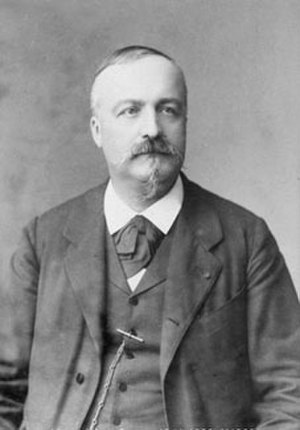
Marie Alfred Cornu
Marie Alfred Cornu var en fransk fysiker. Franskmændene refererer generelt til ham som Alfred Cornu.